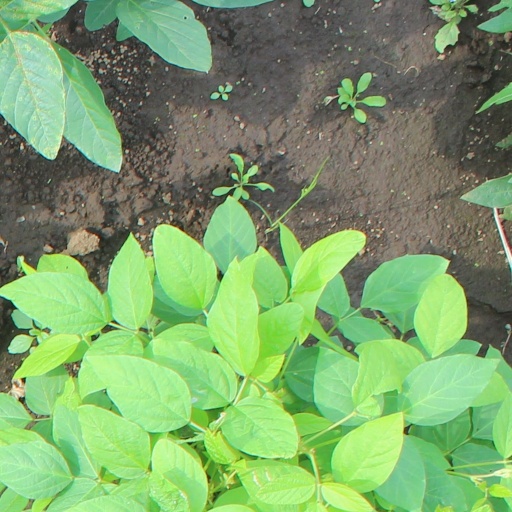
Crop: soybean